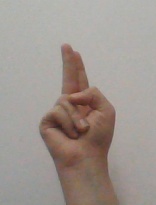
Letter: taa